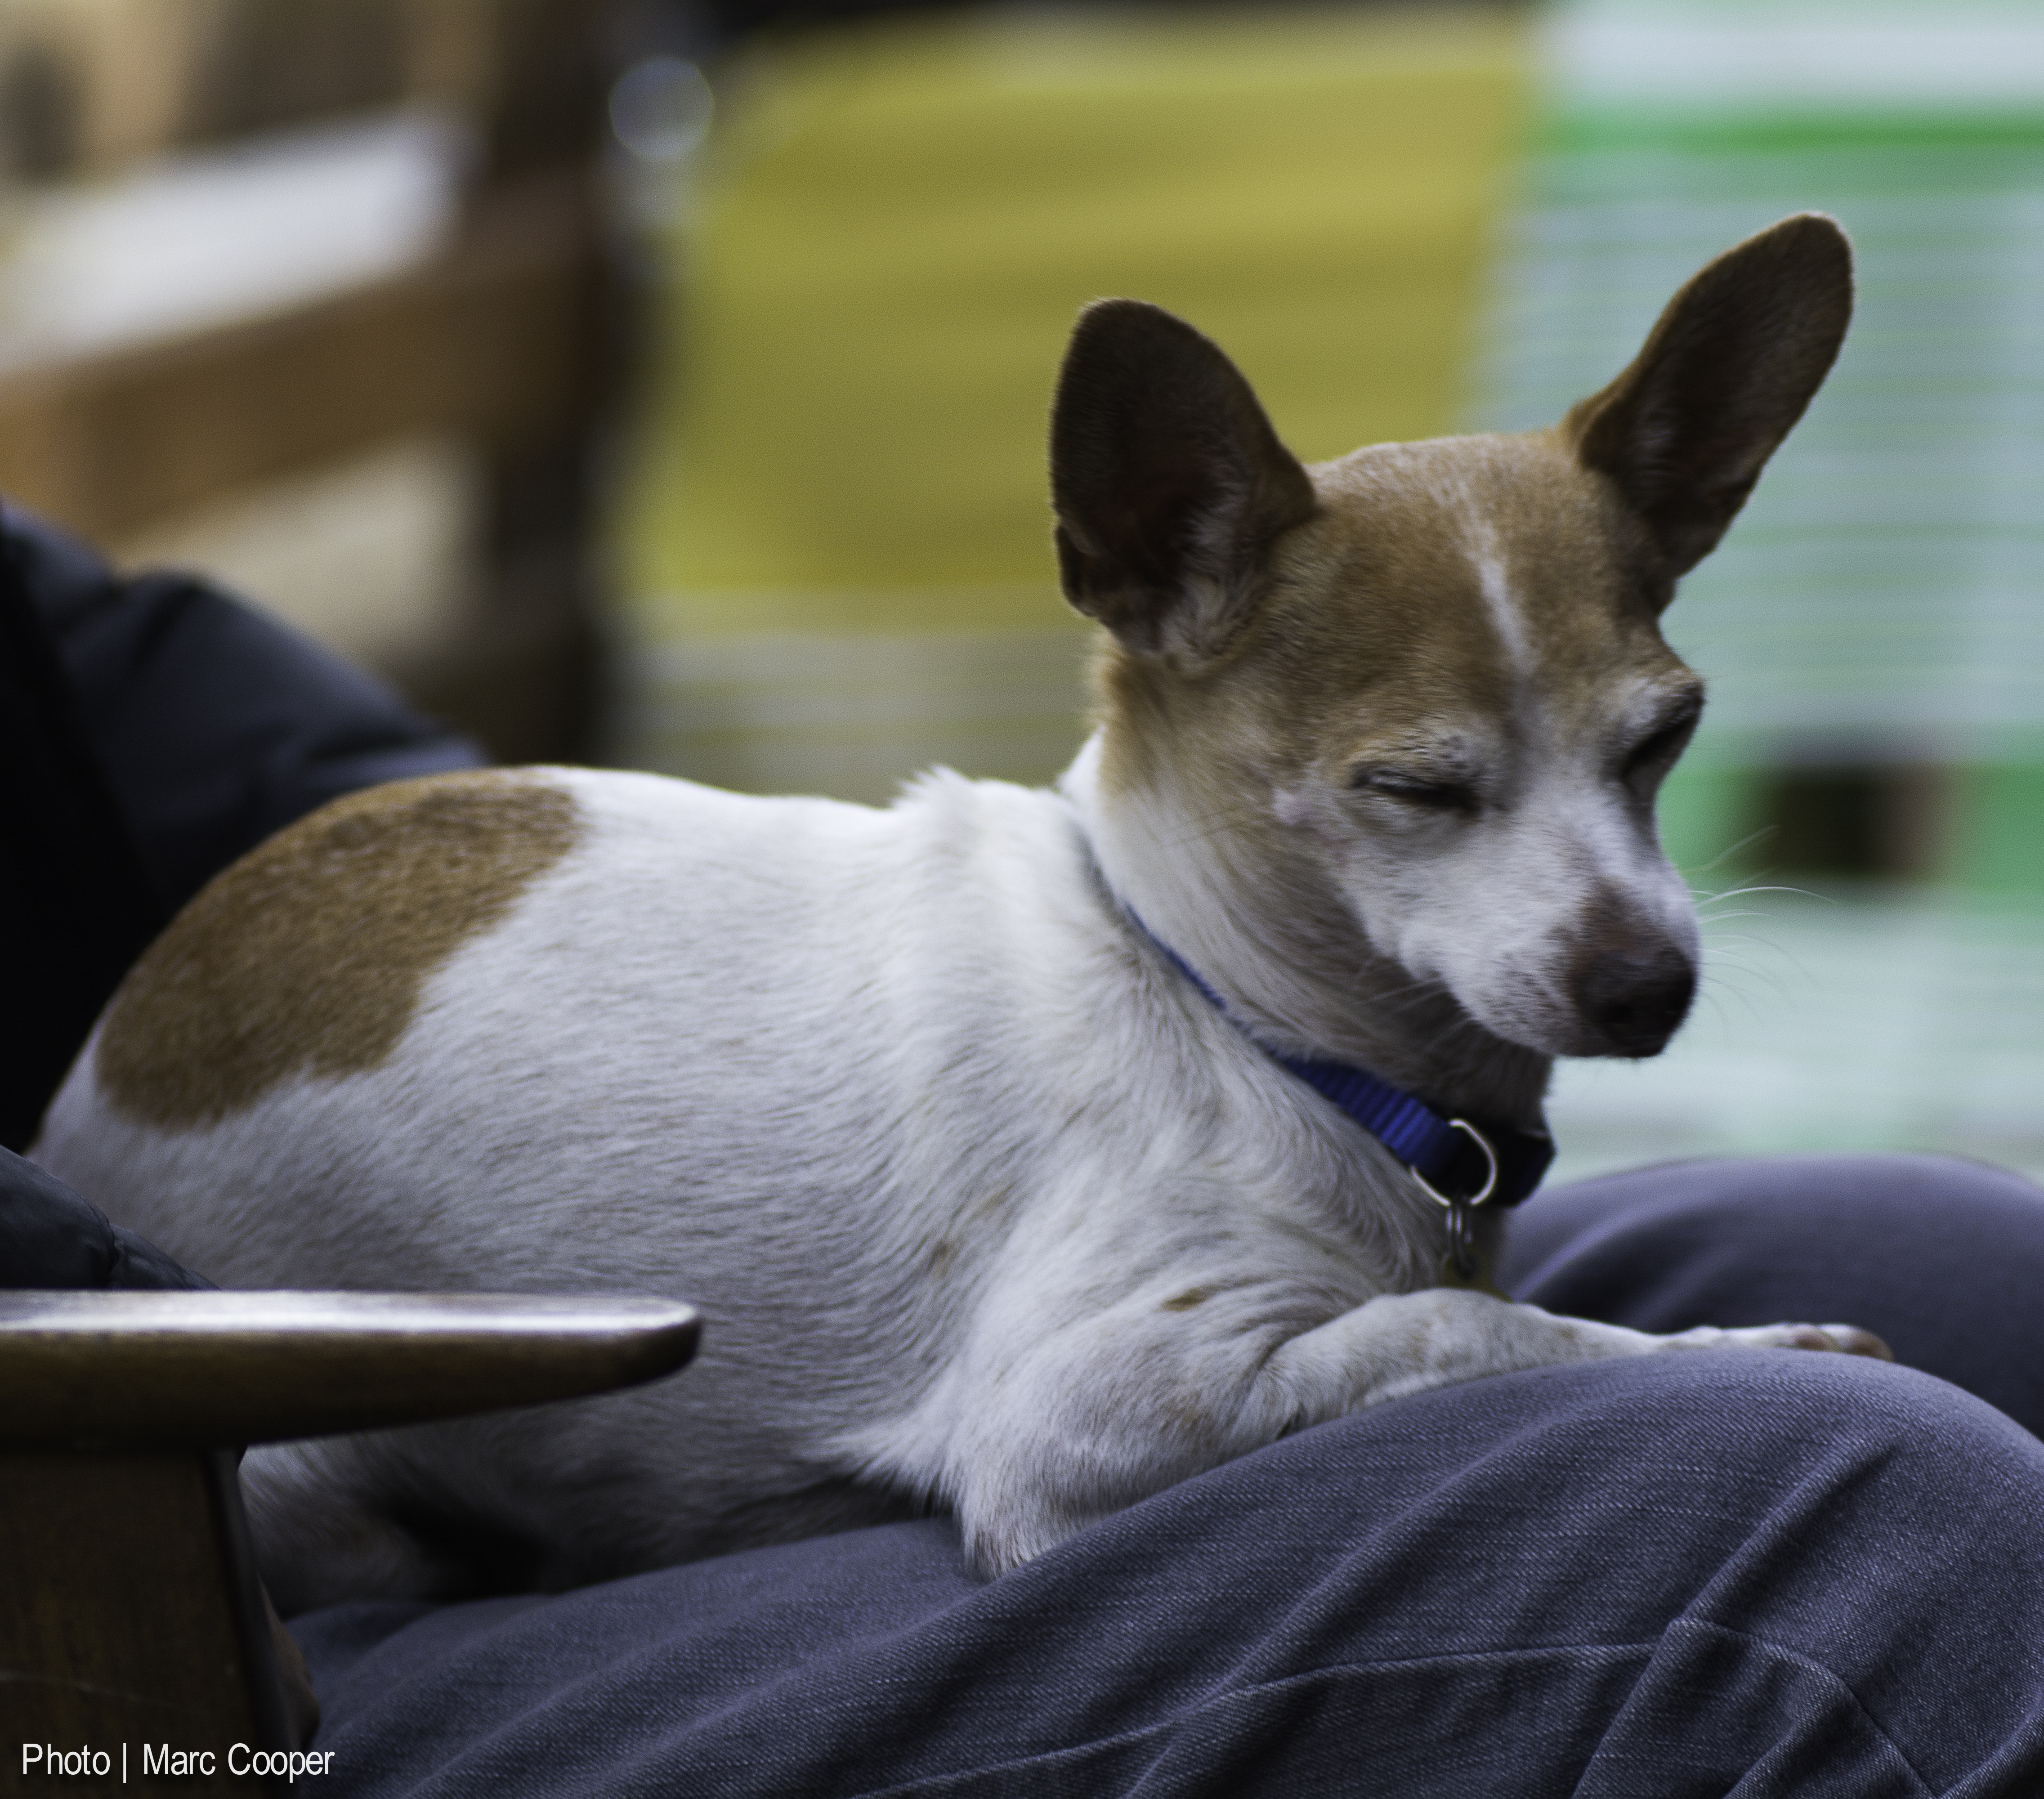
puppy, dog, mammal, vertebrate, dog breed, dog like mammal, animal sports, toy fox terrier